John Adair

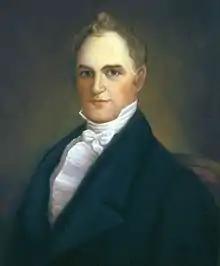
Joseph Desha, one of Adair's opponents in the gubernatorial election of 1820

Jackson approved the court's findings, but they were not the full refutation of Jackson's report that many Kentuckians —including Adair —had wanted. In a letter that was quickly made public, Adair —formerly one of Jackson's close friends —insisted that Jackson withdraw or modify his official report, but Jackson refused. This ended the matter until June 1815 when H. P. Helm, secretary to John Thomas, forwarded to a Frankfort newspaper remarks from "the general" that had been annexed to the official report. "The remarks" stated that the general was now convinced that the initial reports of cowardice by Davis's men "had been misrepresented" and that their retreat had been "not only excusable, but absolutely justifiable." The remarks, popularly believed to be from Jackson in response to Adair's letter, were subsequently reprinted across Kentucky. The "general" referenced was in fact General John Thomas; Jackson had never seen them. Helm claimed he sent a subsequent correction to the newspaper that published the remarks, but it was never printed.